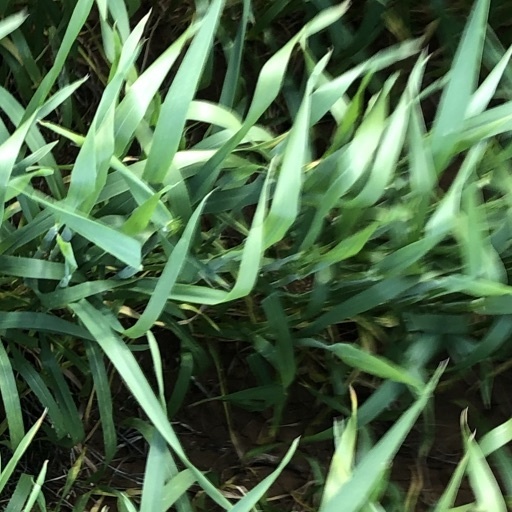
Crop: wheat